Big-headed Amazon River turtle

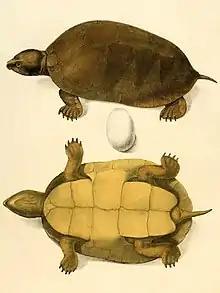
1824 illustration

An additional, much larger species of Peltocephalus is known, the extinct "Peltocephalus maturin".